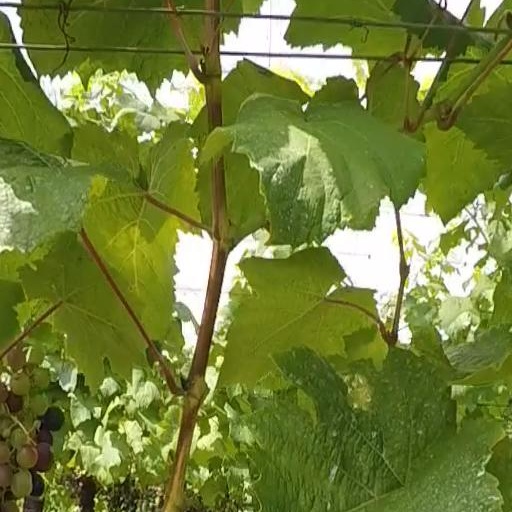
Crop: grape